Leontyne Price

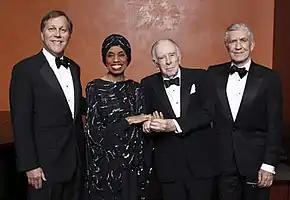
From left to right, NEA Chairman Dana Gioia honors the first class of National Endowment for the Arts Opera Honorees in 2008: Price, Carlisle Floyd, Richard Gaddes.

In the U.S., her beautiful voice, personal dignity, and well known patriotism made her an iconic American, who was called to sing on important national or ceremonial occasions. In January 1973, she sang "Precious Lord, Take My Hand" and "Onward, Christian Soldiers" at the state funeral of President Lyndon B. Johnson. (She had sung "America the Beautiful" at his inauguration in January 1965.) In 1980, President Jimmy Carter invited her to sing at the White House for the visit of Pope John Paul II and at the state dinner after the signing of the Camp David Peace Accords.